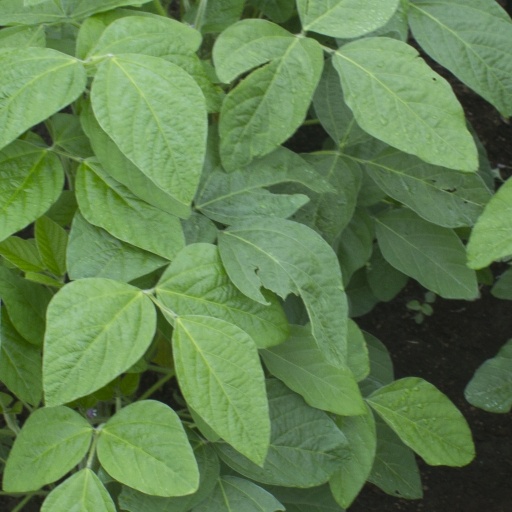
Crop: soybean